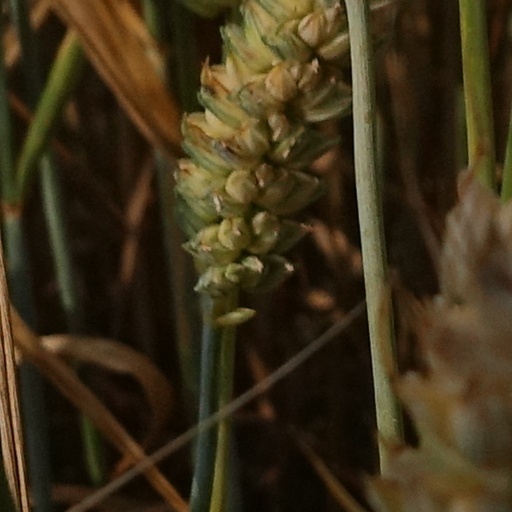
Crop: wheat